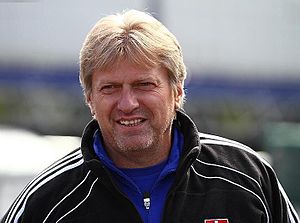
Miroslav Mentel
Miroslav Mentel er en tidligere slovakisk fodboldspiller.